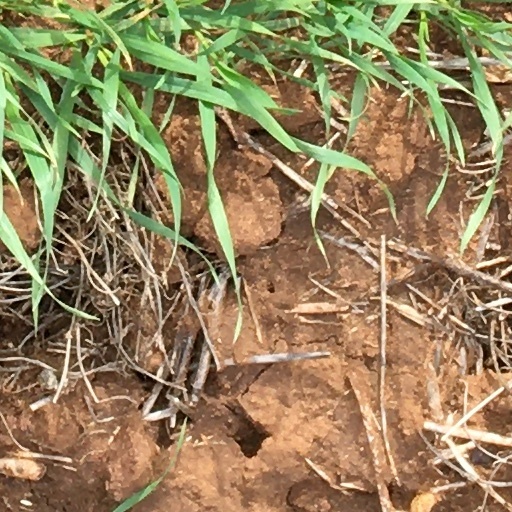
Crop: wheat